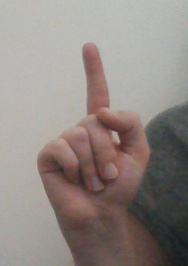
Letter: bb